Runes

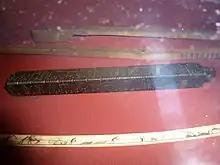
17th-century clog almanac collected by Sir Hans Sloane, now in the collection of the British Museum

As Proto-Germanic evolved into its later language groups, the words assigned to the runes and the sounds represented by the runes themselves began to diverge somewhat and each culture would create new runes, rename or rearrange its rune names slightly, or stop using obsolete runes completely, to accommodate these changes. Thus, the Anglo-Saxon futhorc has several runes peculiar to itself to represent diphthongs unique to (or at least prevalent in) Old English.